History of Sunda Kingdom

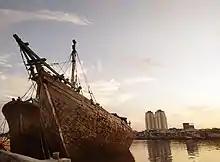
The port of Sunda Kelapa (lit. "coconut of Sunda"), the cradle of Jakarta. For centuries it was the royal port of Sunda Kingdom serving the capital Dayeuh Pakuan Pajajaran 60 kilometres inland to the south, until it fell to Demak and Cirebon forces in 1527.

Bujangga Manik manuscript, written circa the second half of the 15th century (1450–1500) reported that the eastern boundary of Sunda Kingdom realm with its Javanese neighbour was the Cipamali river in present-day Brebes Regency. However, the Portuguese Suma Oriental in 1513 reported that the eastern border of Sunda Kingdom is located in the port of "Chemano" (Cimanuk), the estuarine of Manuk River, which today corresponds to the town of Indramayu. Portuguese source also reported the presence of Muslim inhabitant and traders in Cimanuk. This means between 1450 and 1513 the Sunda kingdom has lost control on the area surrounding Cirebon; between Brebes and Indramayu. This signify the coastal Muslim Javanese push westward into once a traditional Sundanese area, as Demak Sultanate was responsible as the patron that led to the rise of Cirebon Sultanate.